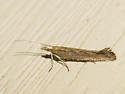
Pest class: diamondback_moth